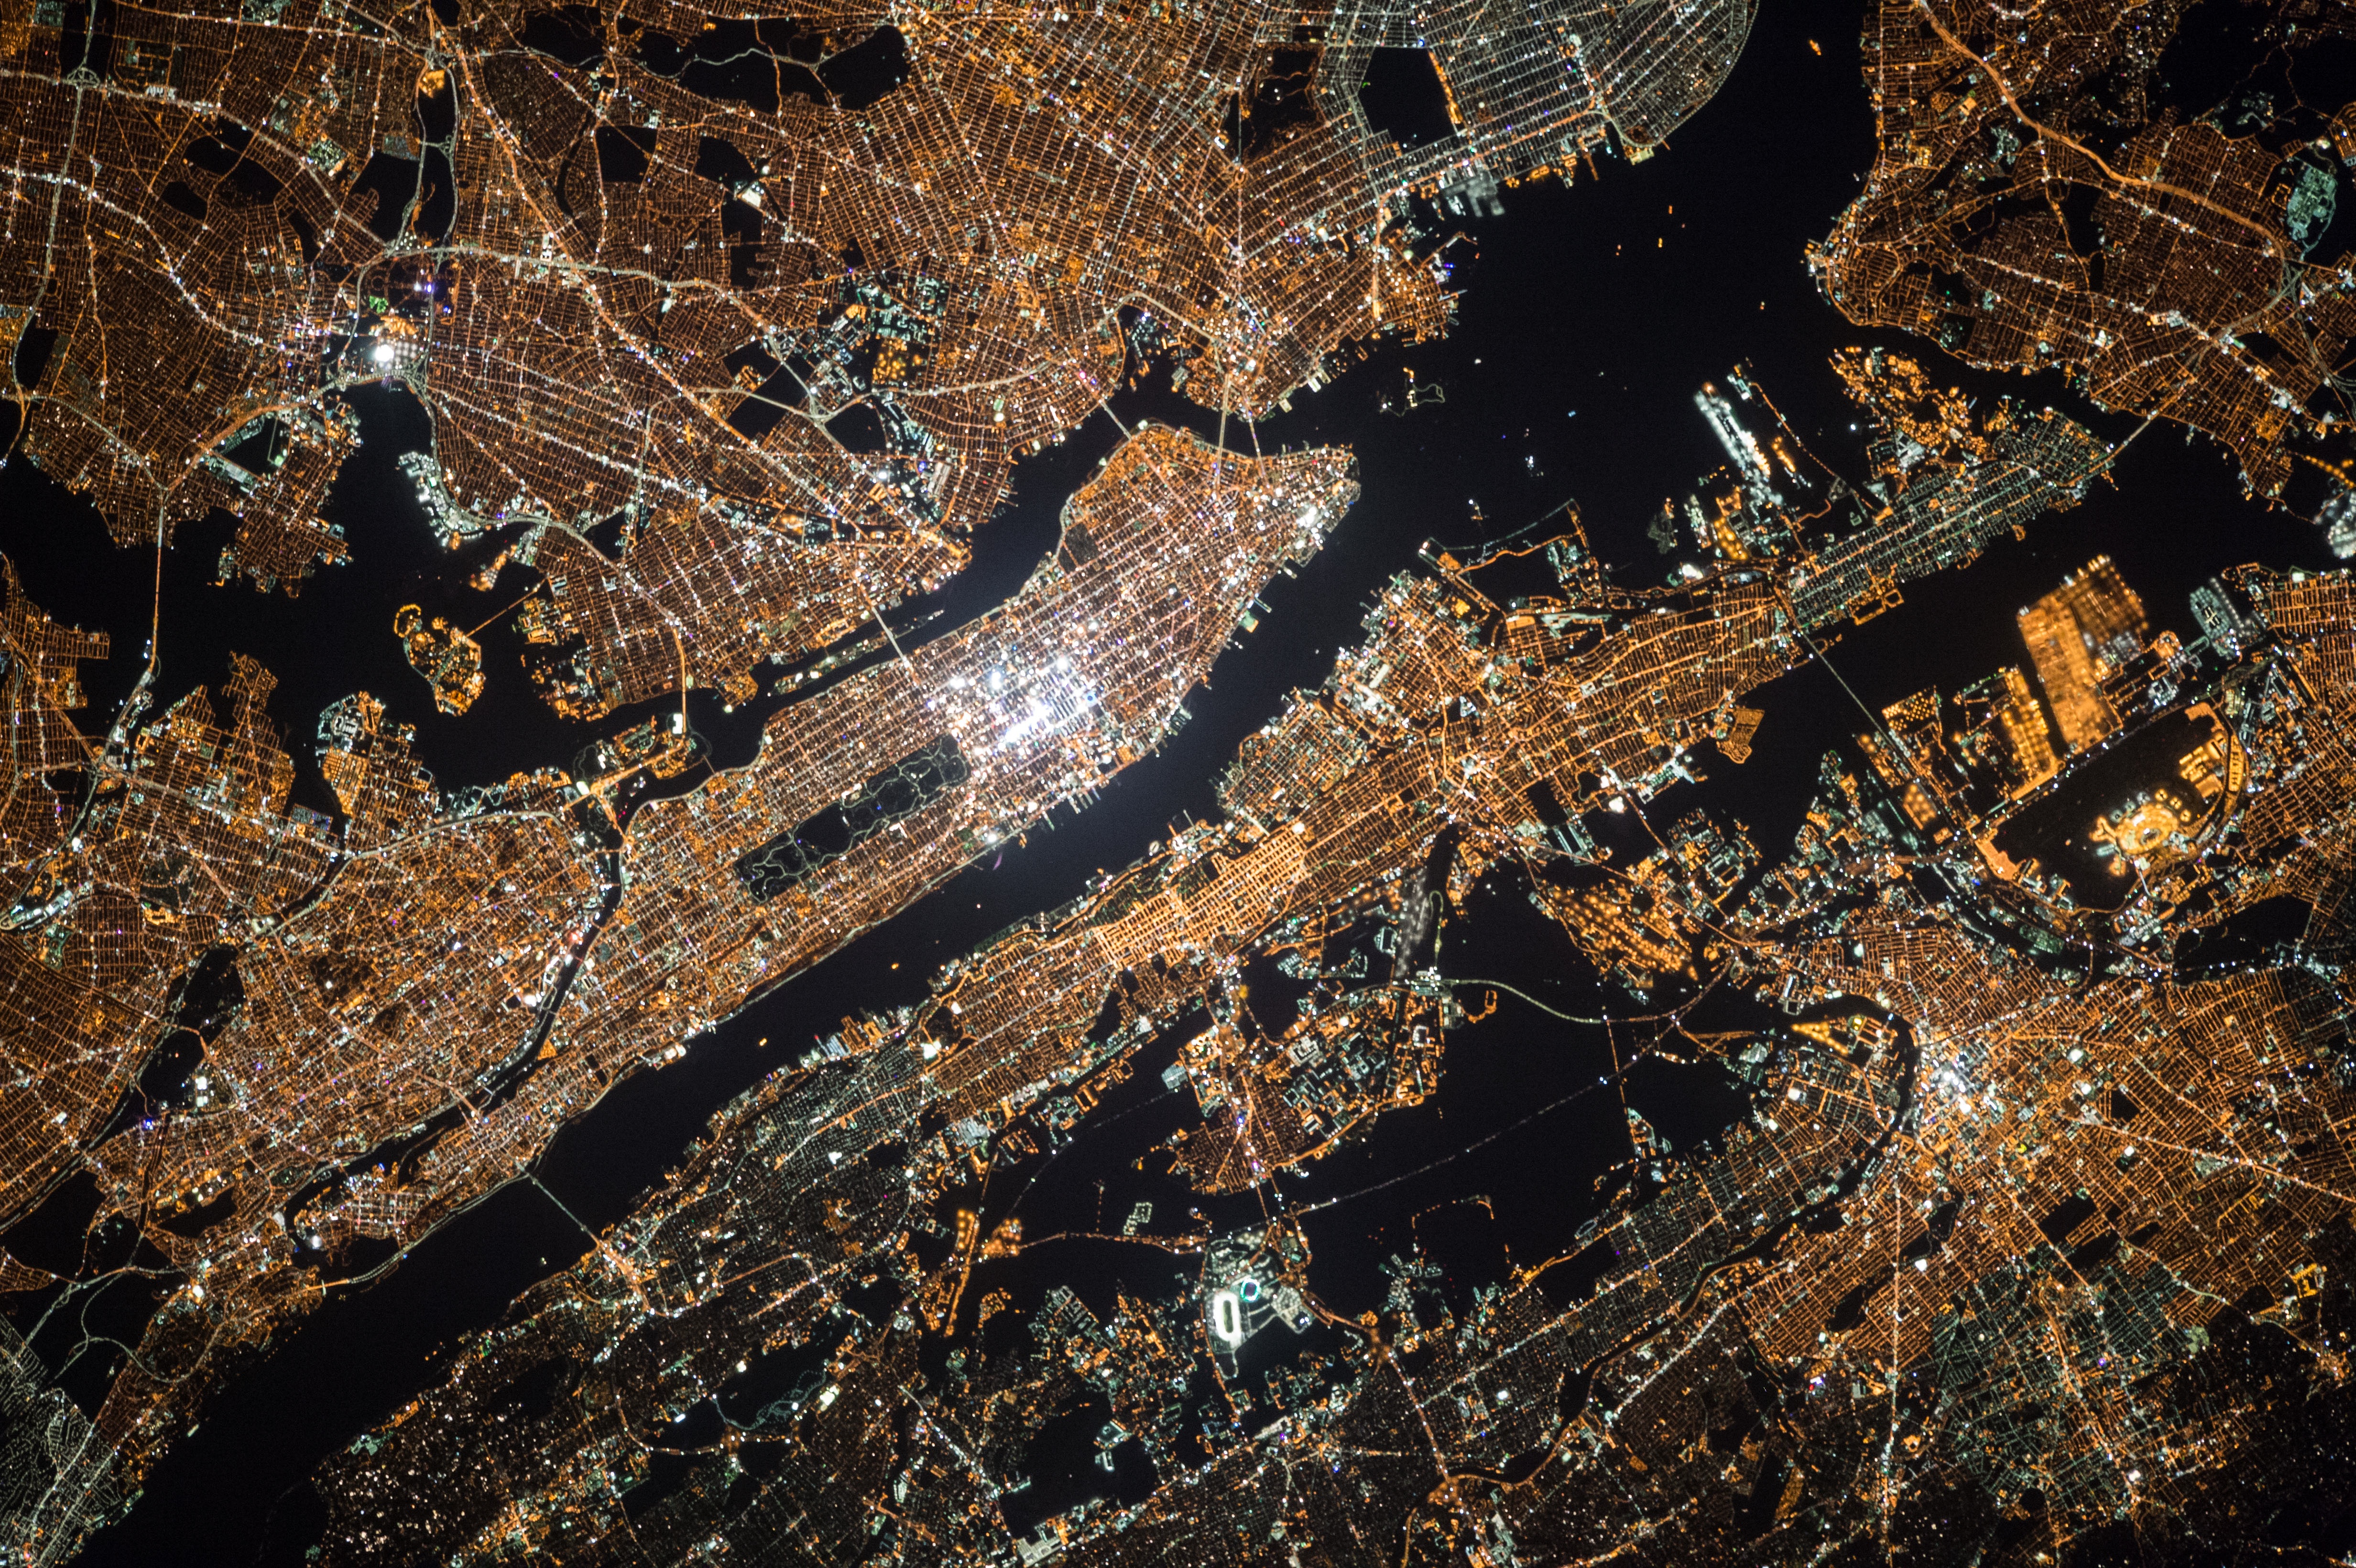
new york, reflection, soil, aerial view, satelite, lights, patterns, topography, aerial photography, public domain images, lines and curves, ariel map, google map, satelite image